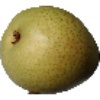
Label: Pear 1